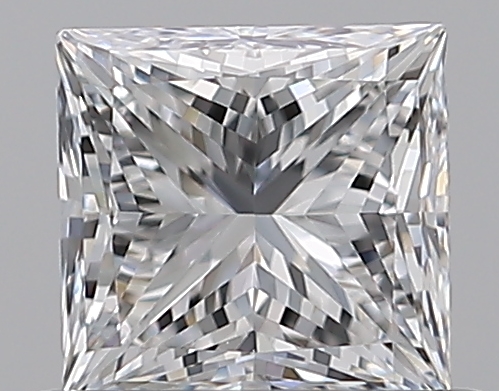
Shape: princess
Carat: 0.59
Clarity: VS1
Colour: E
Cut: EX
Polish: EX
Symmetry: VG
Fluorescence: N
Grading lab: GIA
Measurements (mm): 4.59 x 4.48 x 3.29